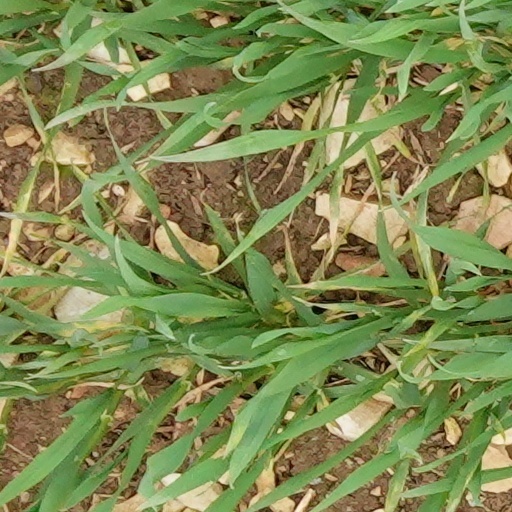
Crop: wheat